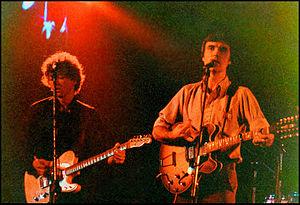
La chronologie du rock, présente les principaux événements de ce genre musical et des différents courants qui en sont issus.